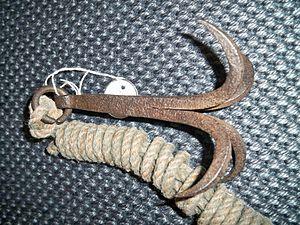
Le kaginawa est une espèce de grappin qui servait d'arme au Japon. Il s'agit d'un outil composé de un ou plusieurs crochets, généralement attaché à une corde ou autre filin. Il pouvait être lancé pour agripper une cible ou ligoter un prisonnier. Il était notamment utilisé par les ninjas et les samouraïs pour l'escalade.
Ninja est un terme japonais moderne, servant à désigner une certaine catégorie d'espions ou mercenaires, actifs jusqu'à la période d'Edo, traditionnellement appelés shinobi.